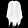
Label: Coat